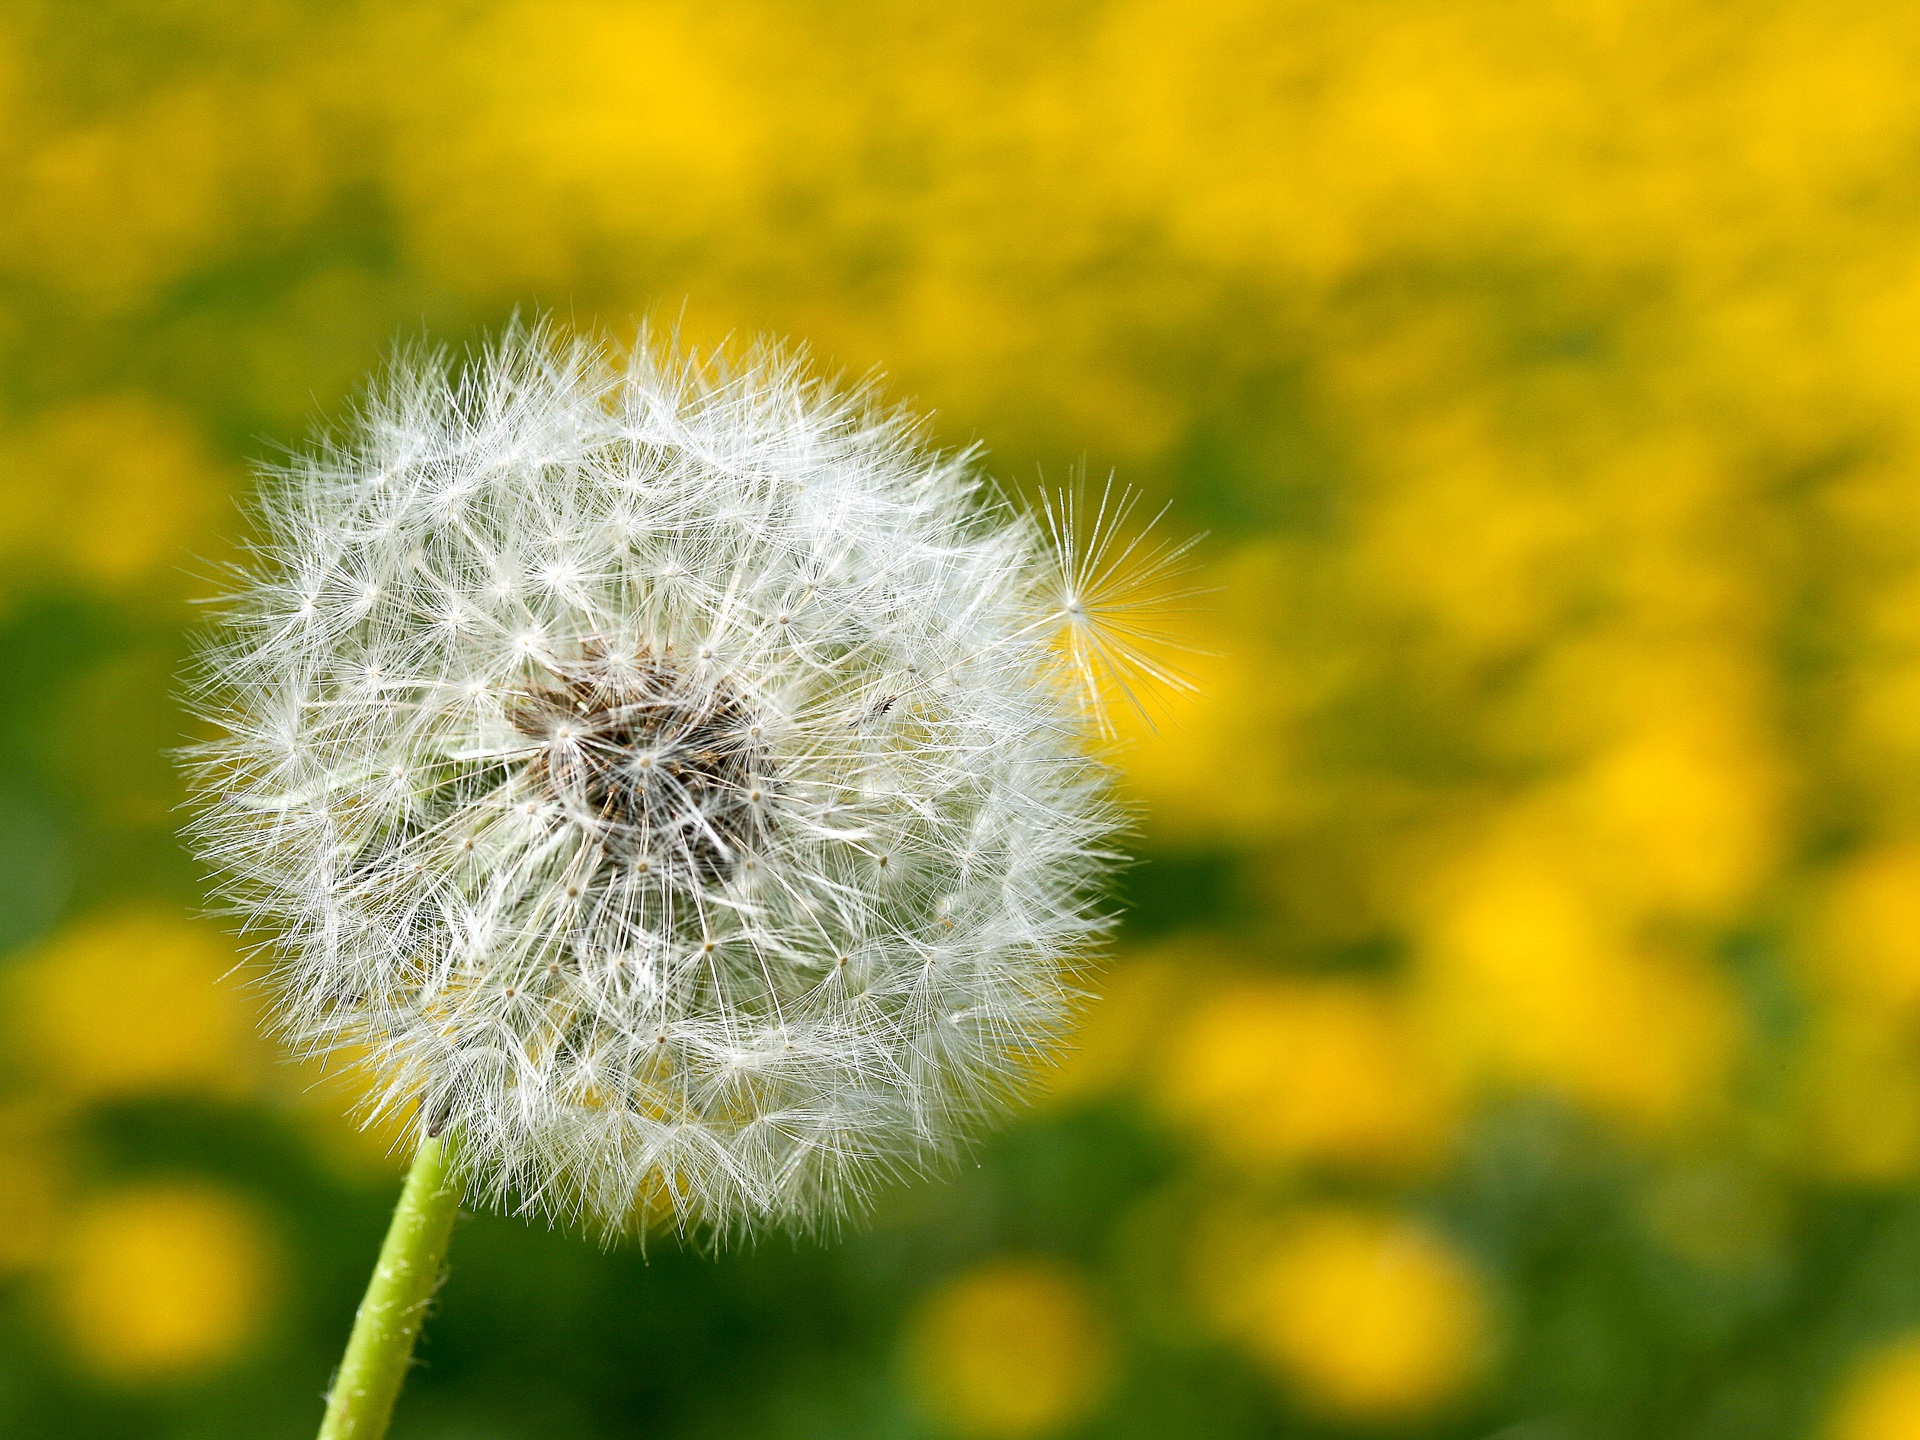
nature, grass, plant, field, photography, meadow, dandelion, prairie, sunlight, flower, spring, produce, botany, yellow, close, flora, wildflower, close up, pointed flower, departure, macro photography, flowering plant, daisy family, plant stem, land plant